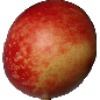
Label: nectarine